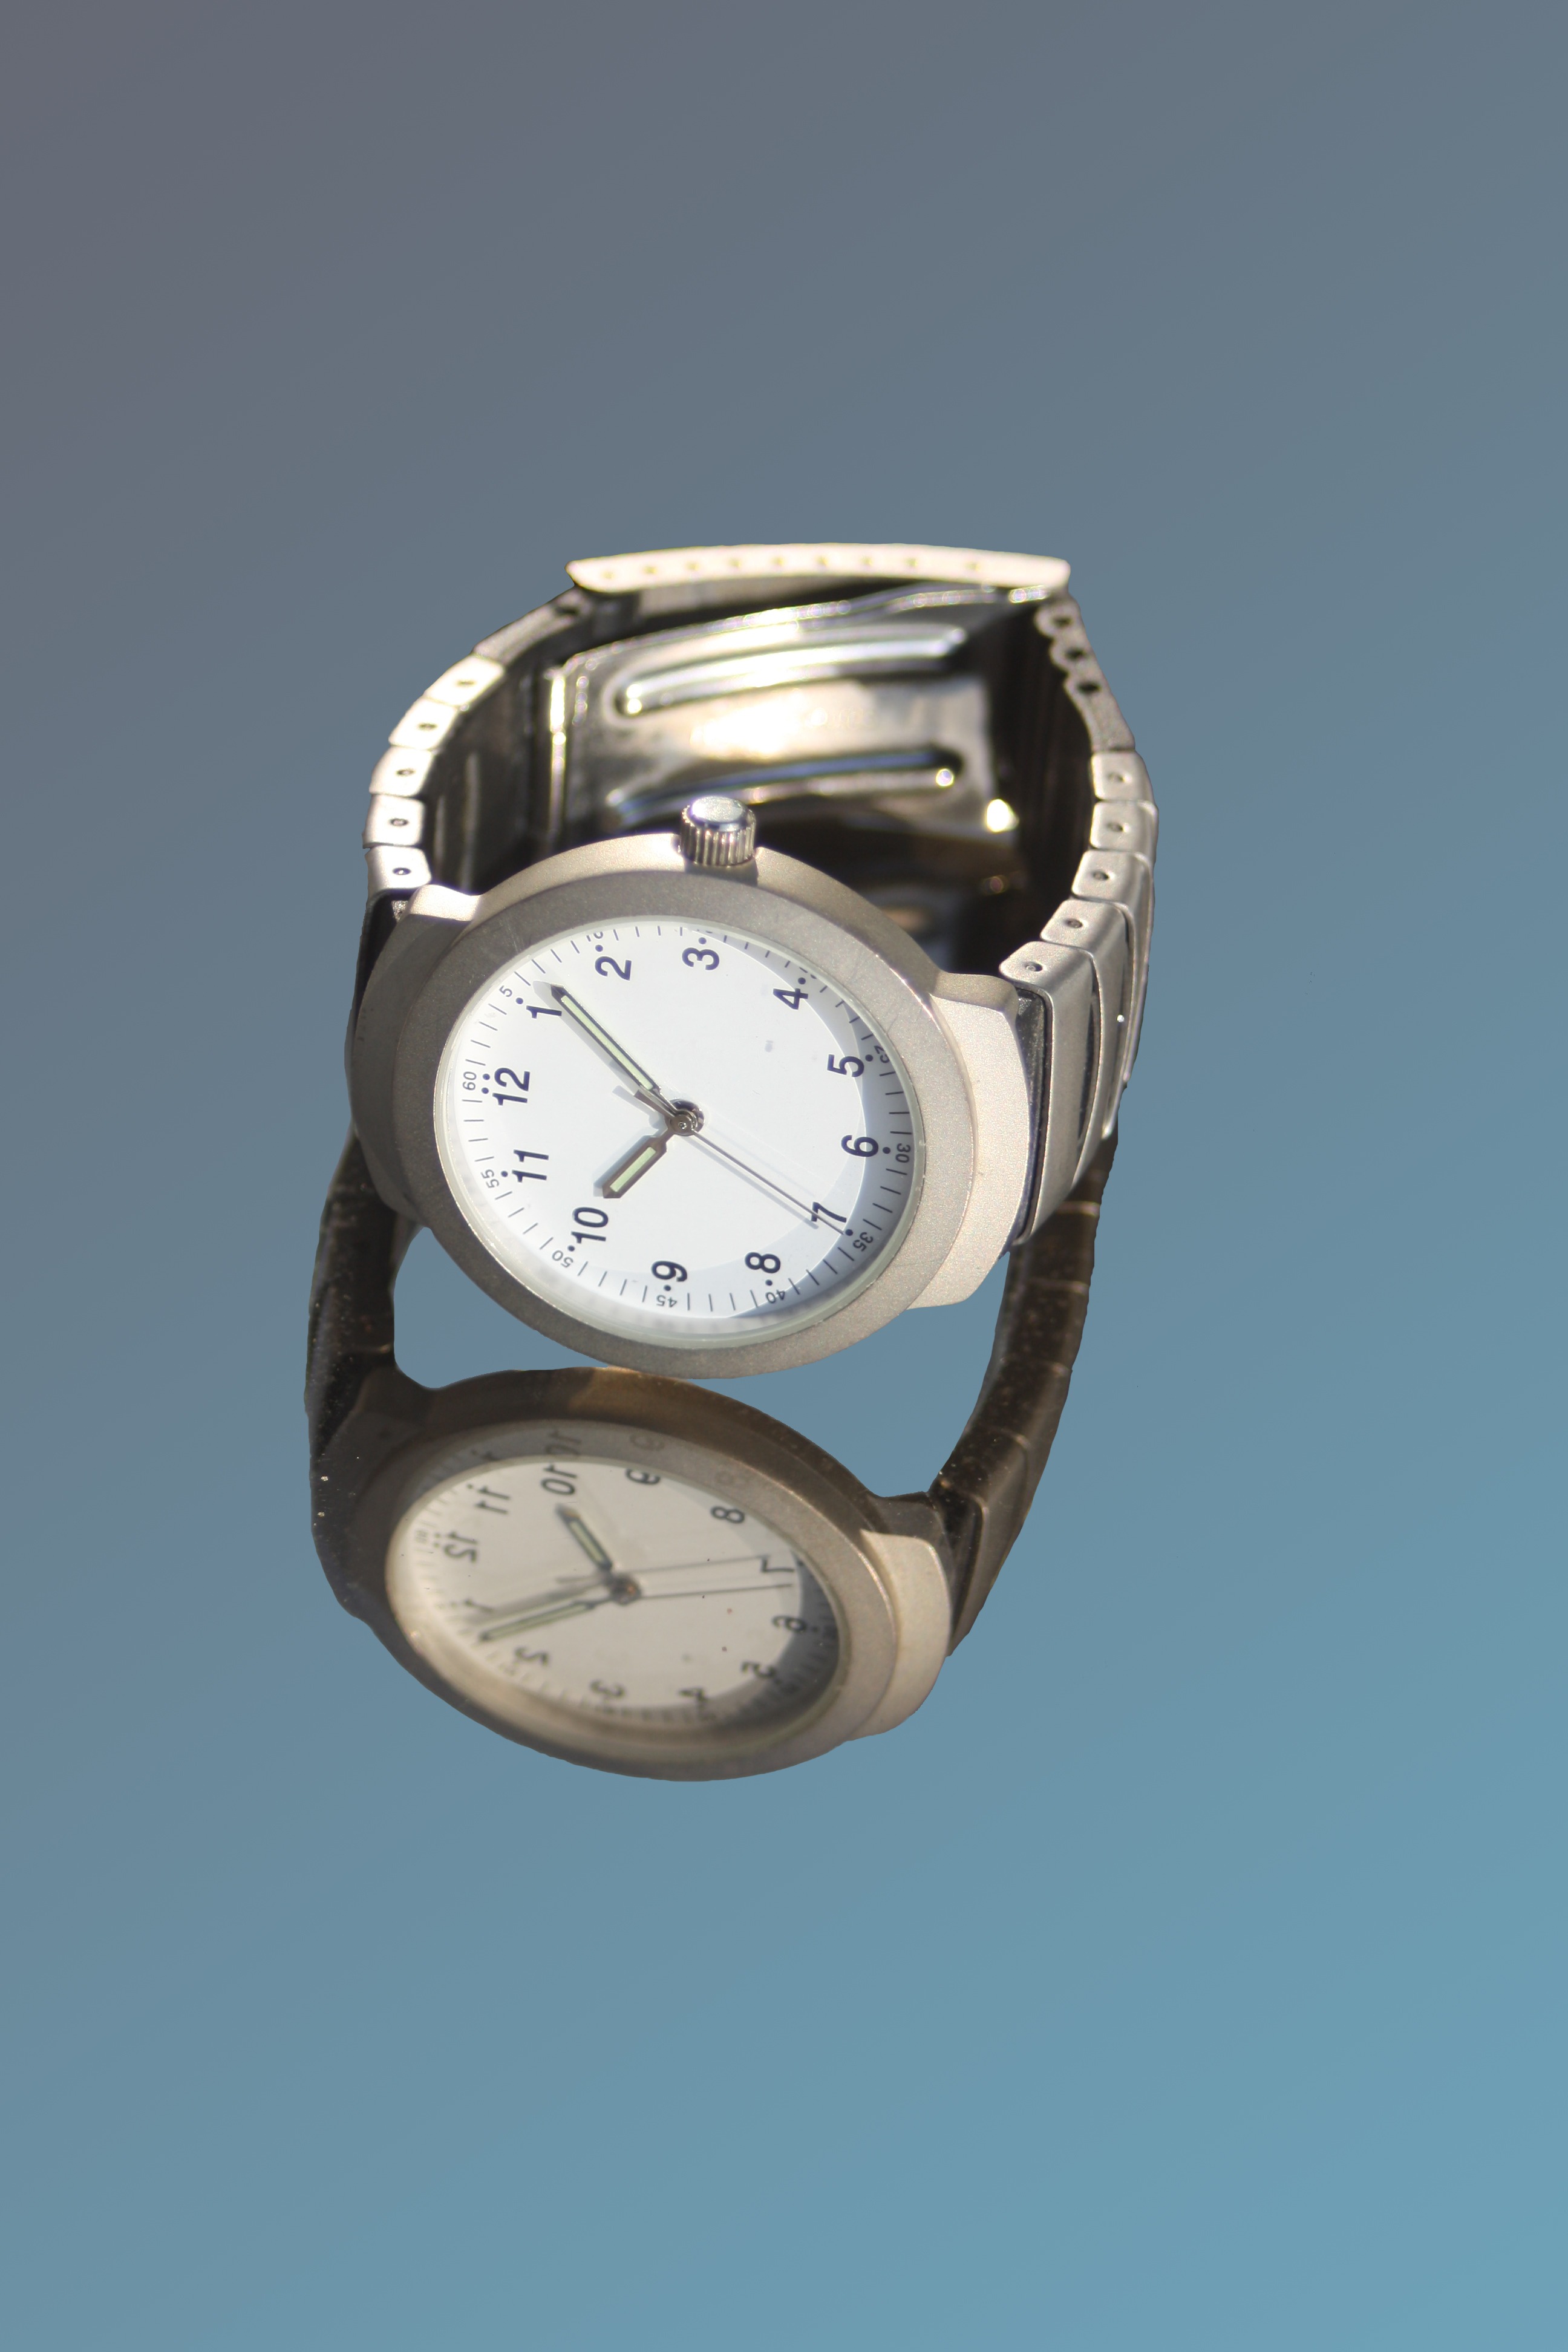
watch, hand, clock, time, metal, wrist watch, stopwatch, strap, mineral, time indicating, watches, platinum